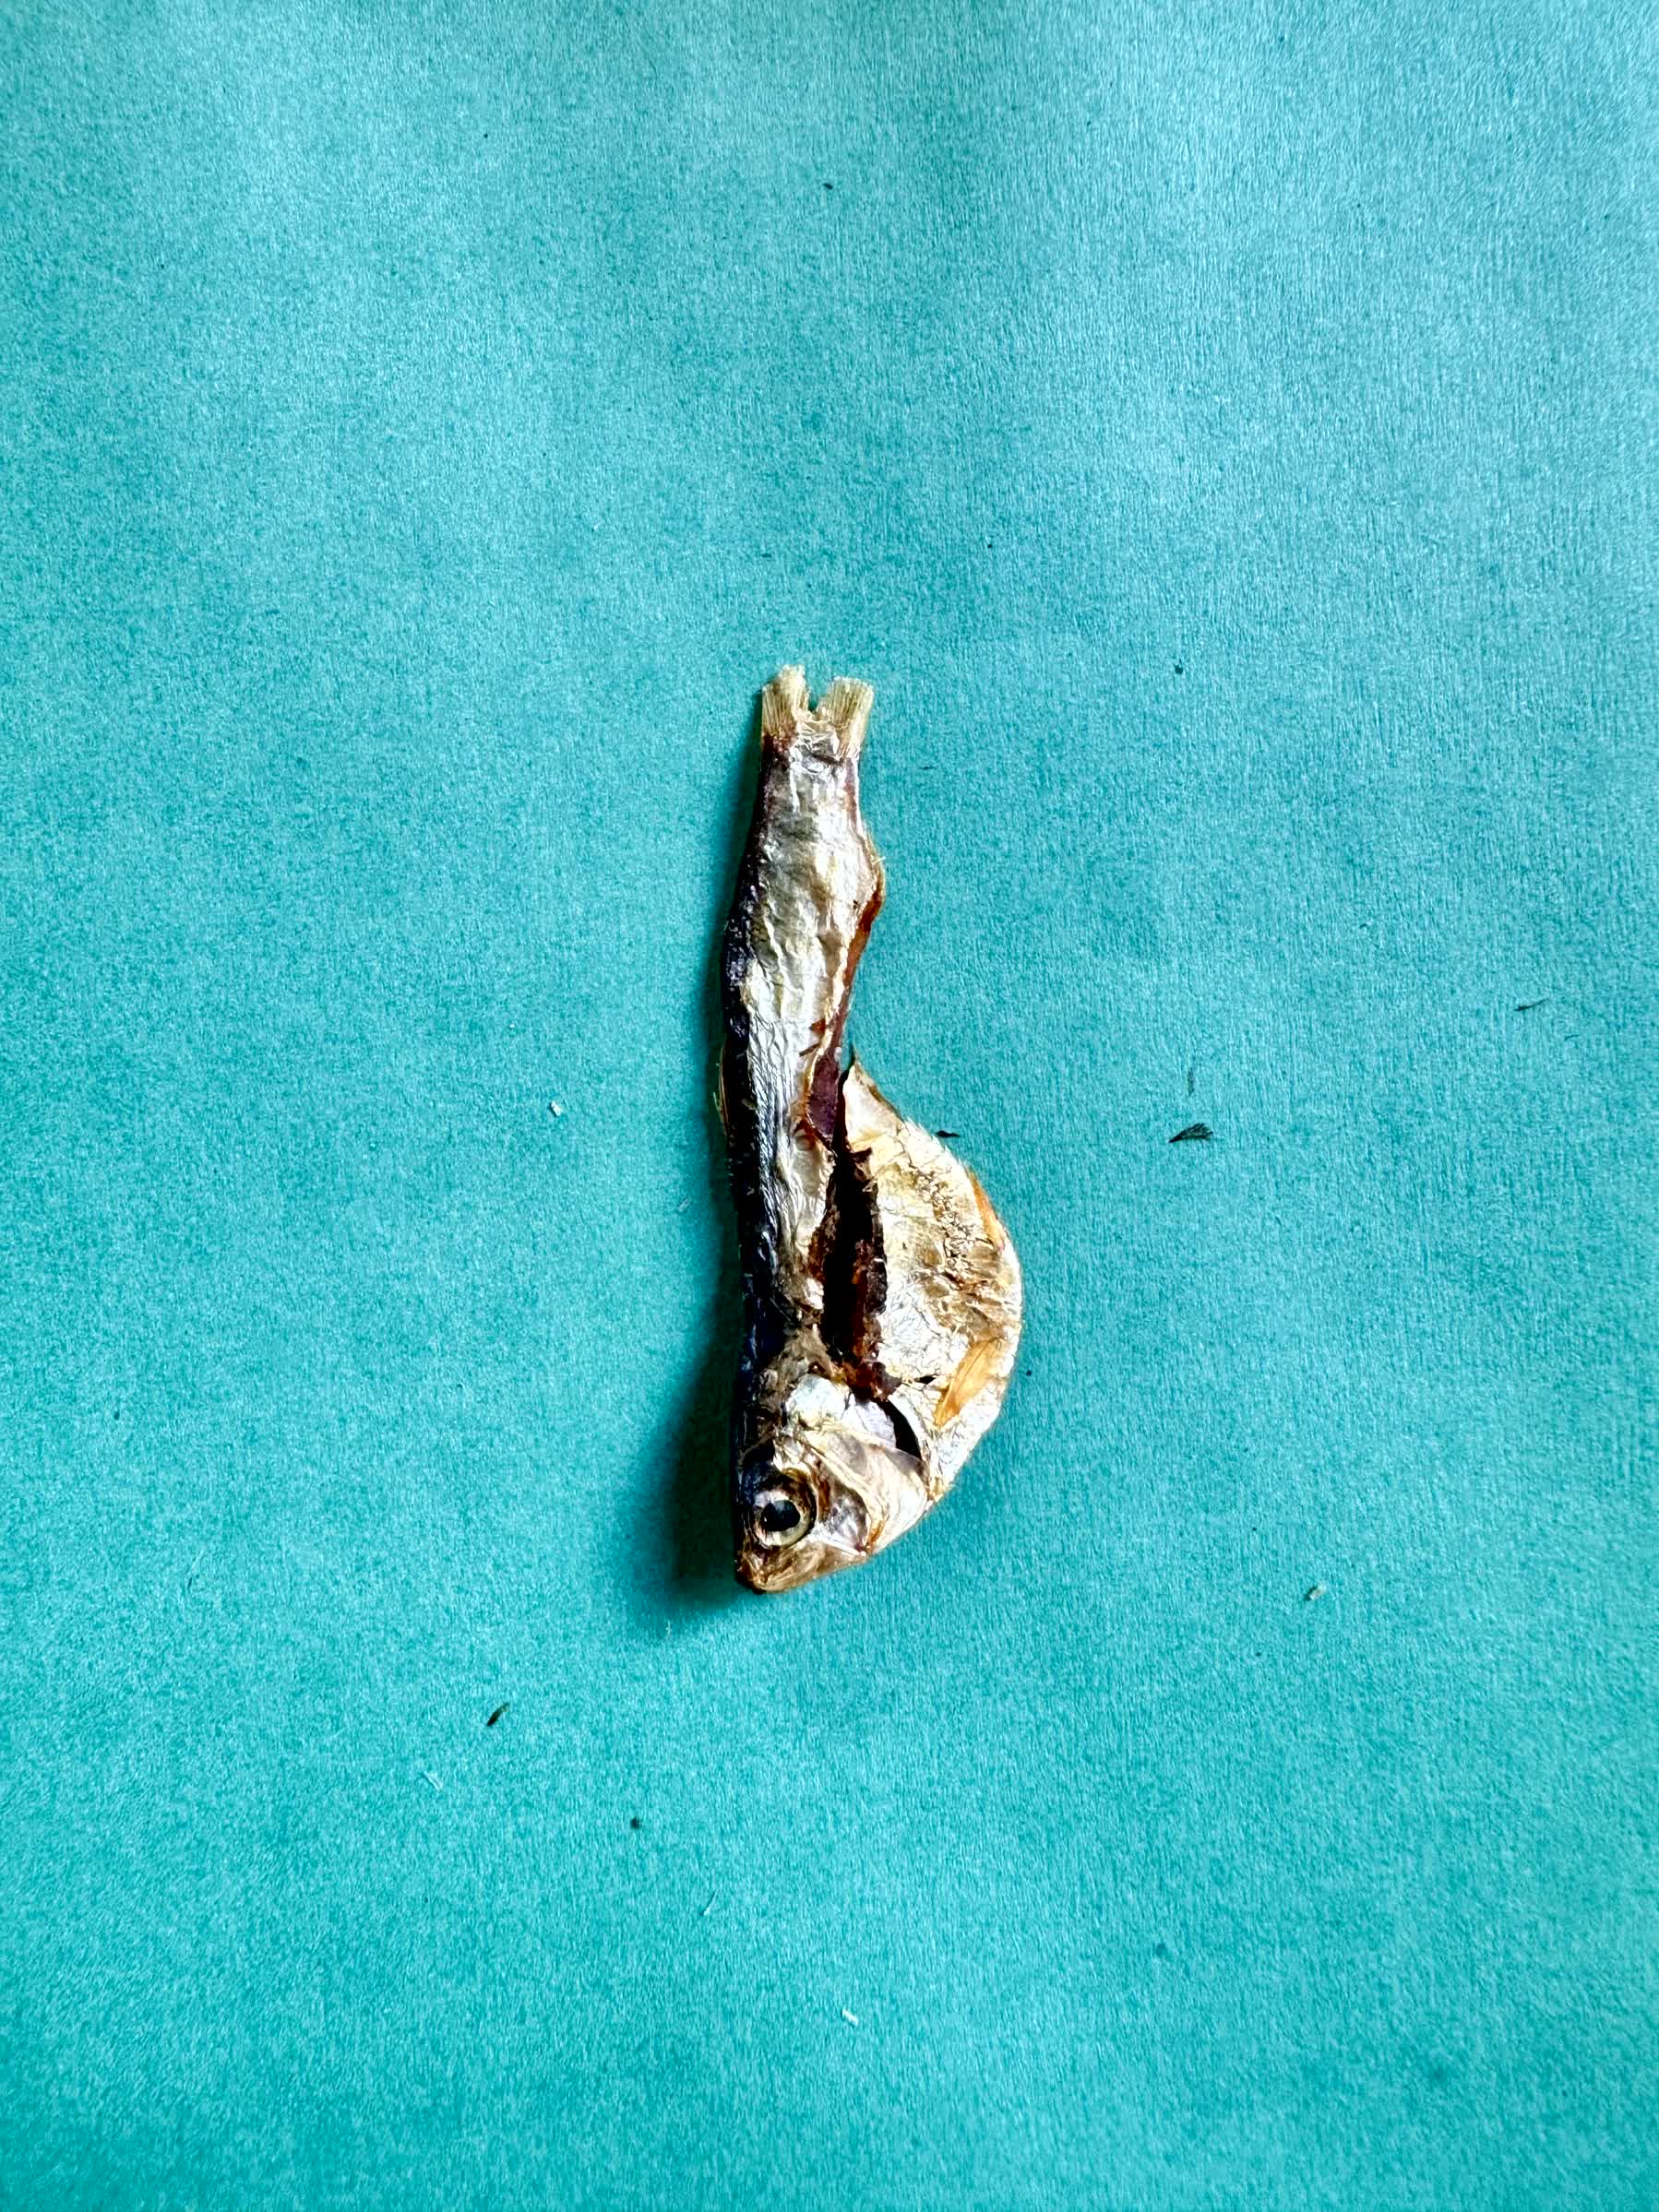
Species: Chapila